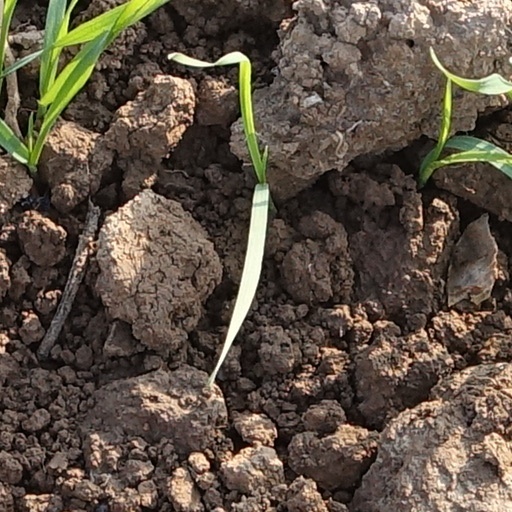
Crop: wheat